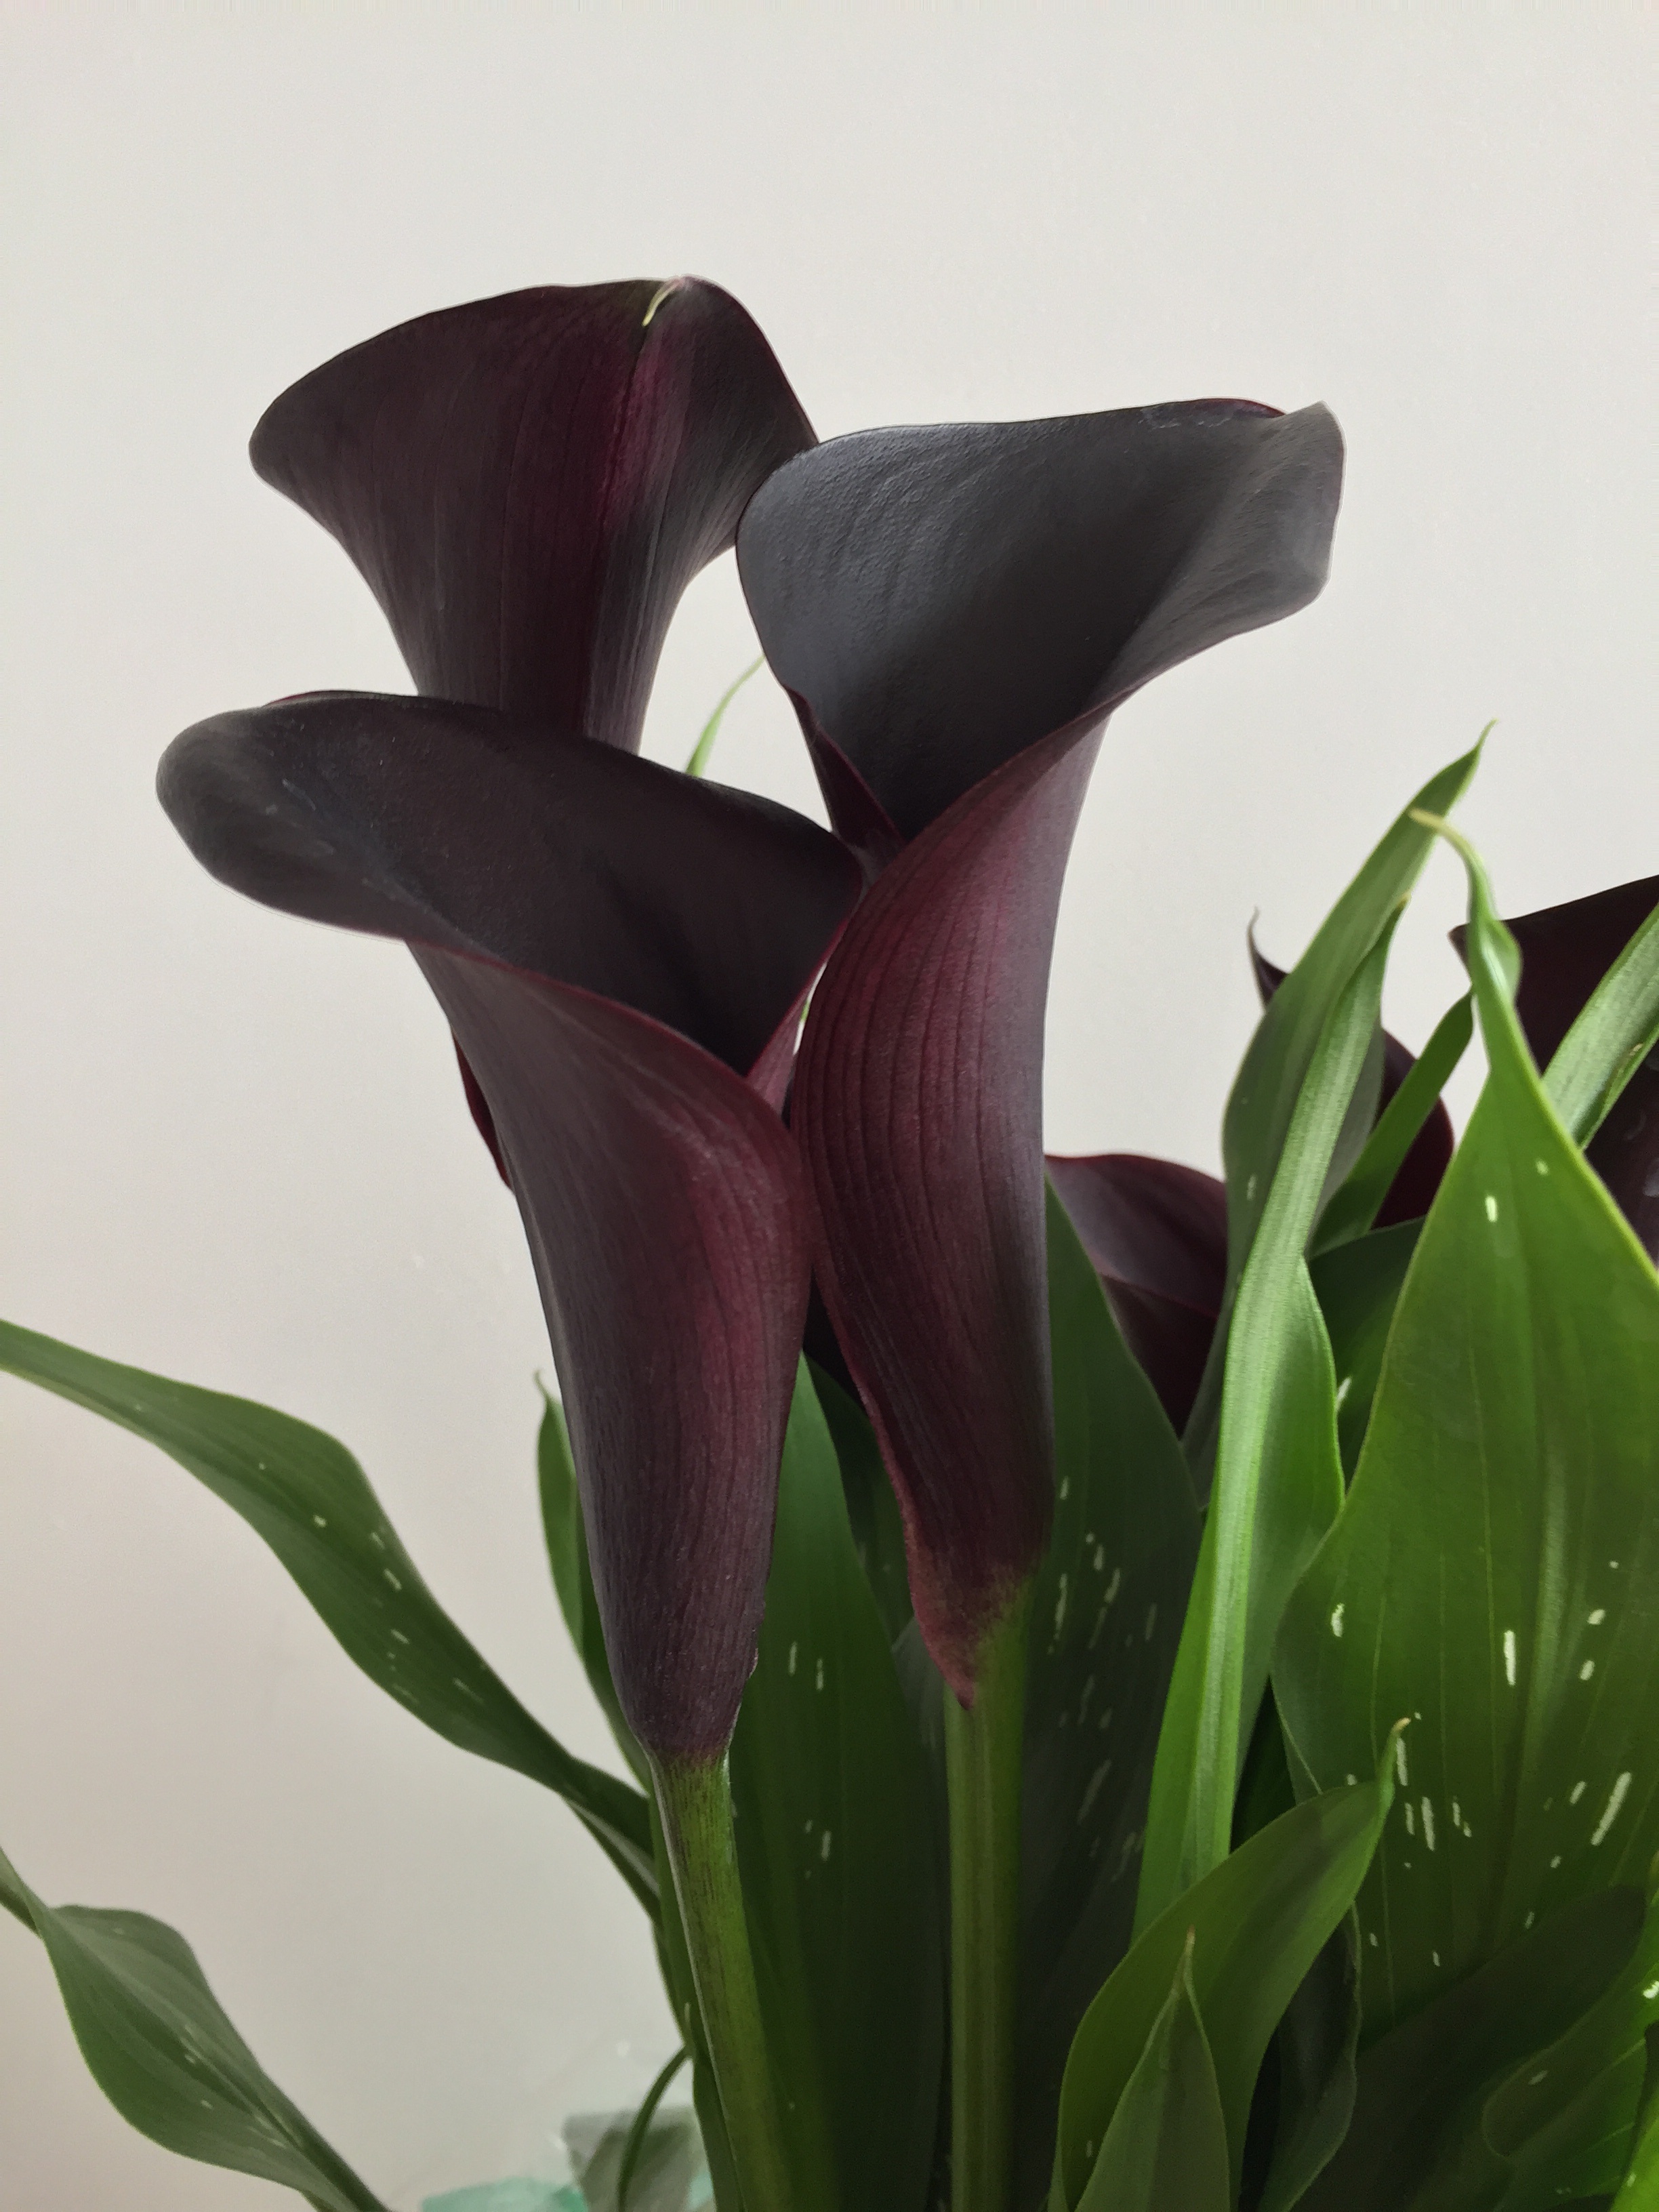
nature, plant, flower, purple, petal, bloom, floral, spring, color, botany, black, flora, flowers, mysterious, petals, elegant, lily, lilly, araceae, bud, calla, arum, flowering plant, black calla lilies, plant stem, land plant